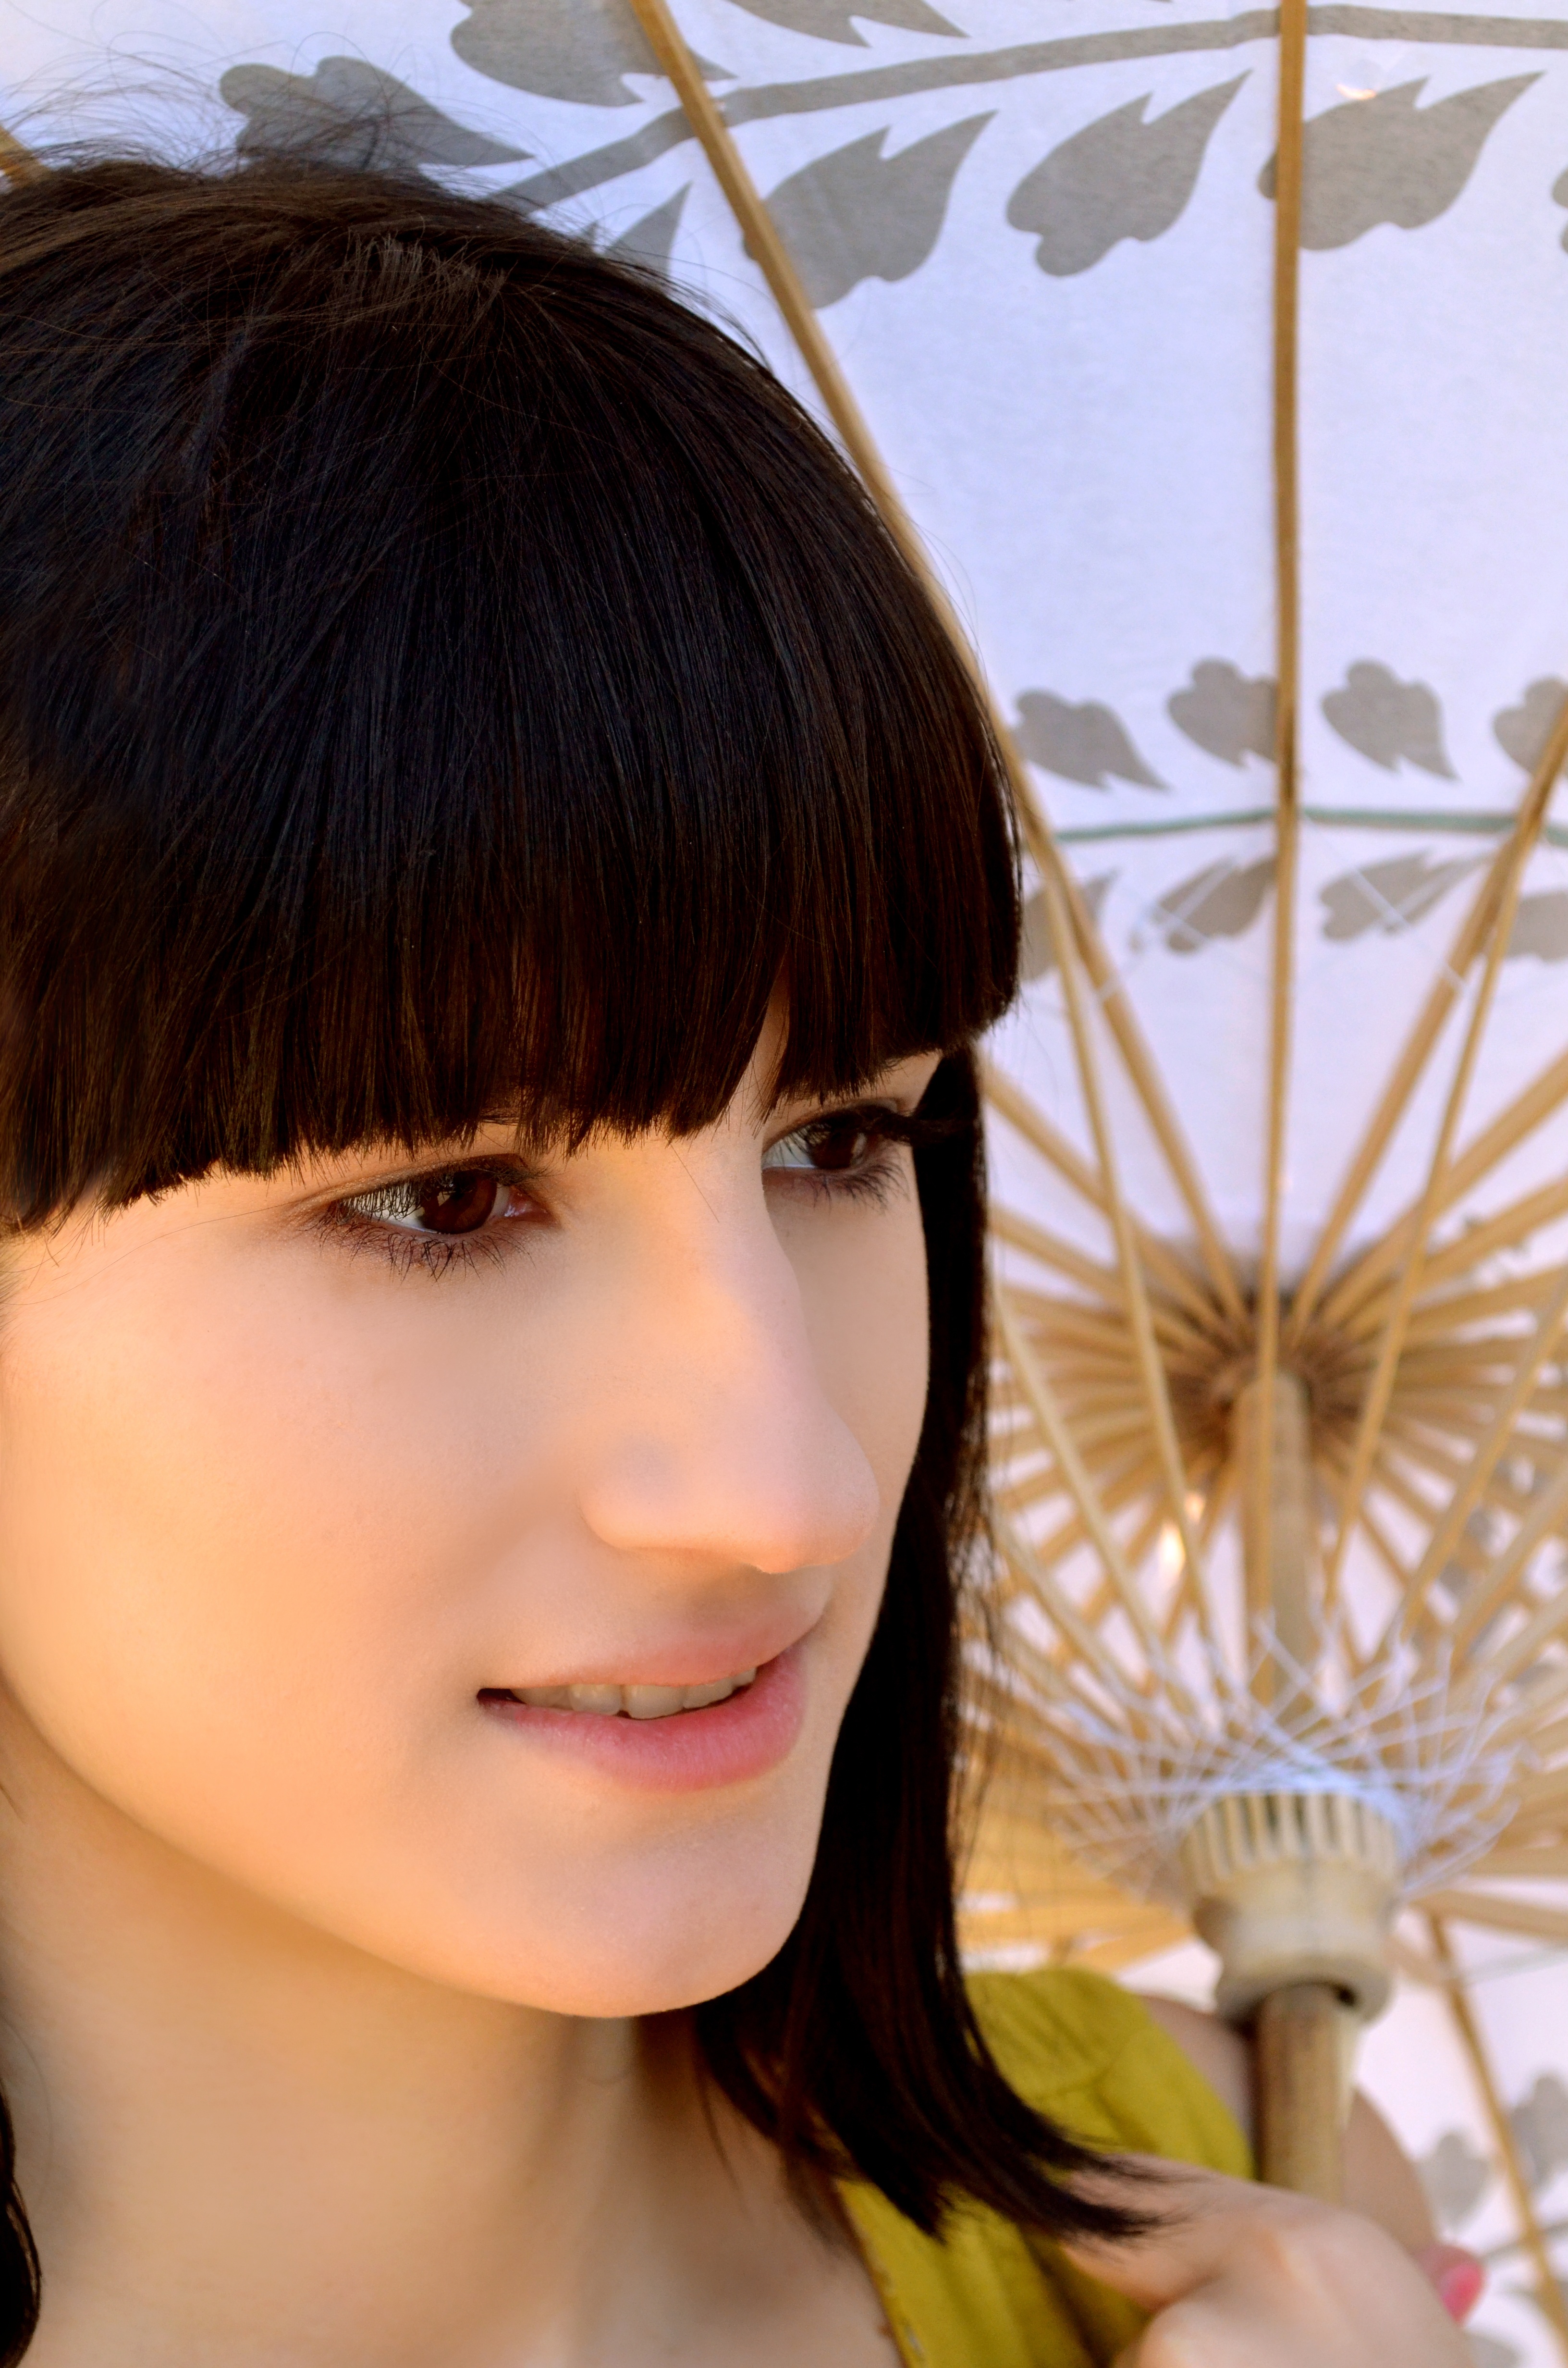
person, people, girl, woman, hair, flower, portrait, model, young, spring, umbrella, color, human, lady, hairstyle, long hair, dark hair, close up, face, nose, eye, head, skin, beauty, organ, photo shoot, brown hair, portrait photography